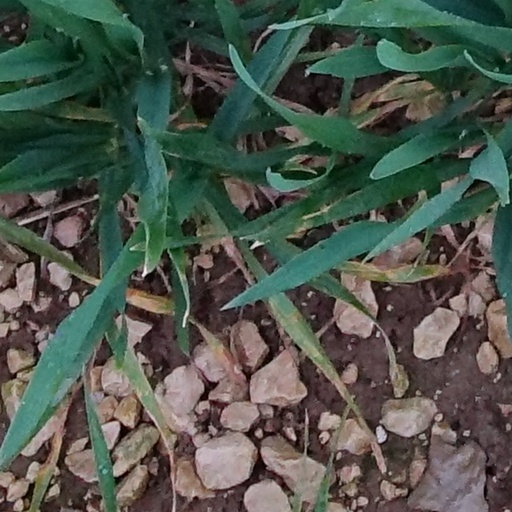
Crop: wheat